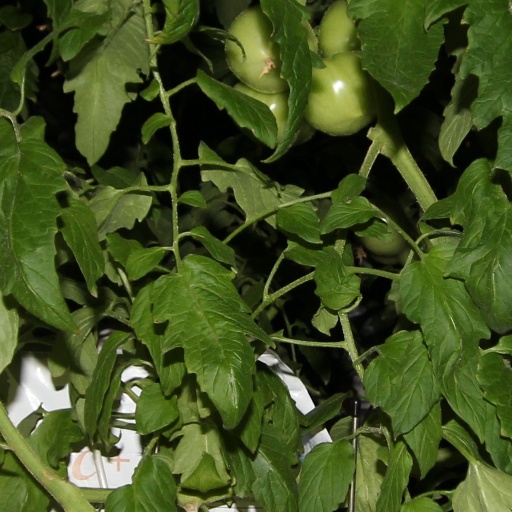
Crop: tomato